Farnham, Suffolk

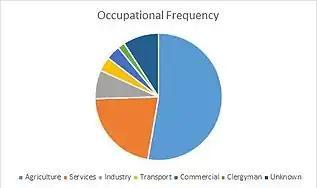

In 1870–72 John Marius Wilson described Farnham, in John Marius Wilson's Imperial Gazetteer of England and Wales, as:"A parish in Plomesgate district, Suffolk; near the river Alde and the East Suffolk railway. It has a post office under Wickham Market. The living is a vicarage in the diocese of Norwich. The church is Norman, with a flint tower, and very good."